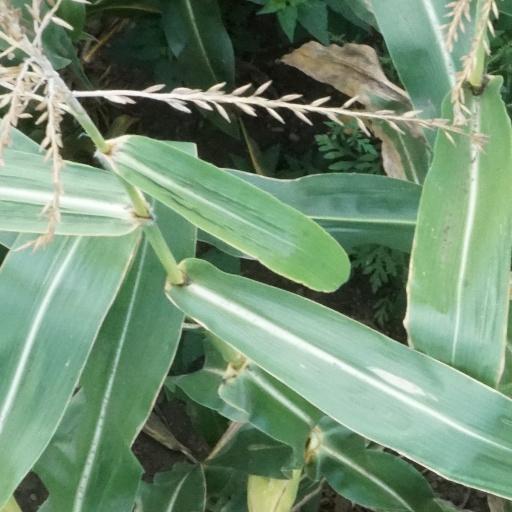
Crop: maize; corn